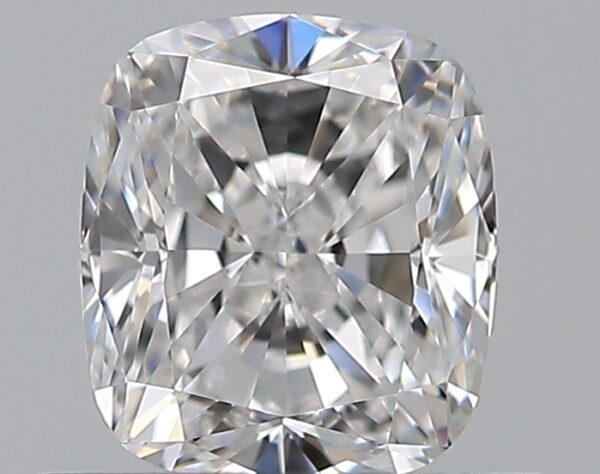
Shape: cushion
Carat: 0.71
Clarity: IF
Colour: D
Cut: EX
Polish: EX
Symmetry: EX
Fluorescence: N
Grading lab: GIA
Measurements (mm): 5.39 x 4.75 x 3.27